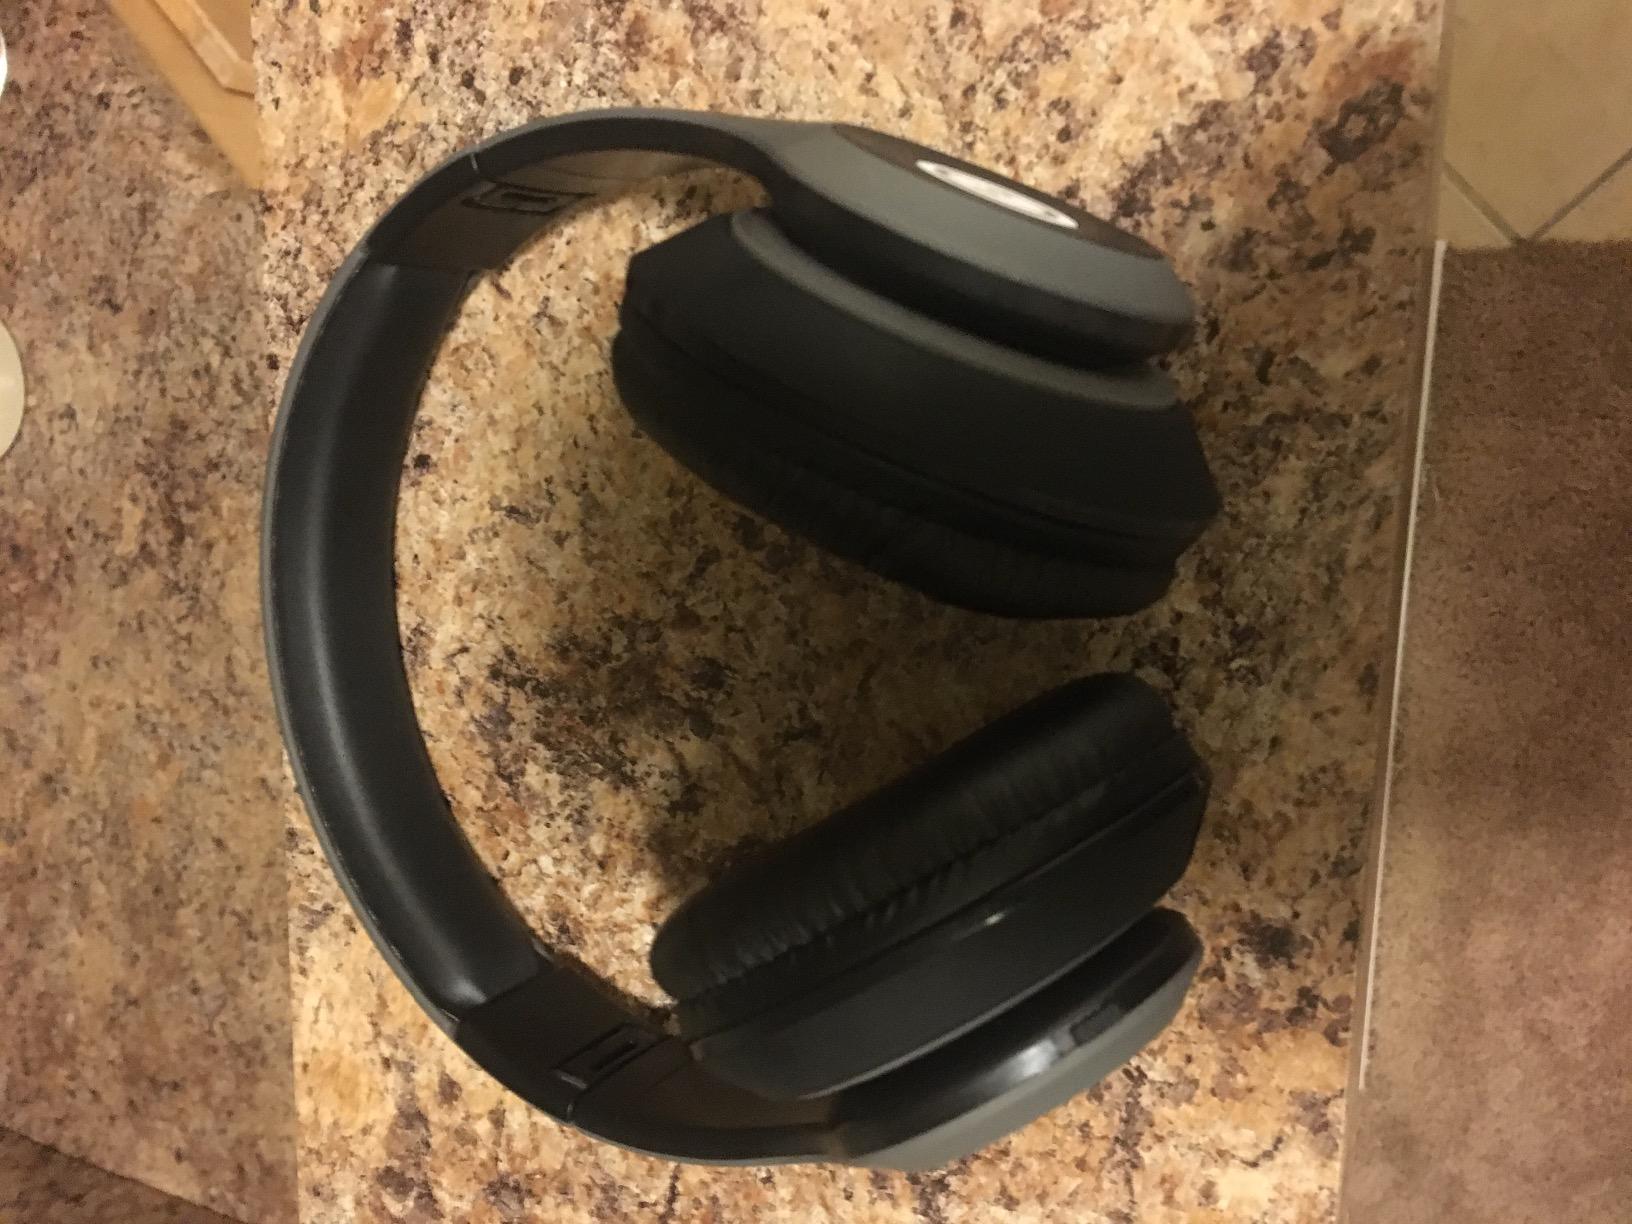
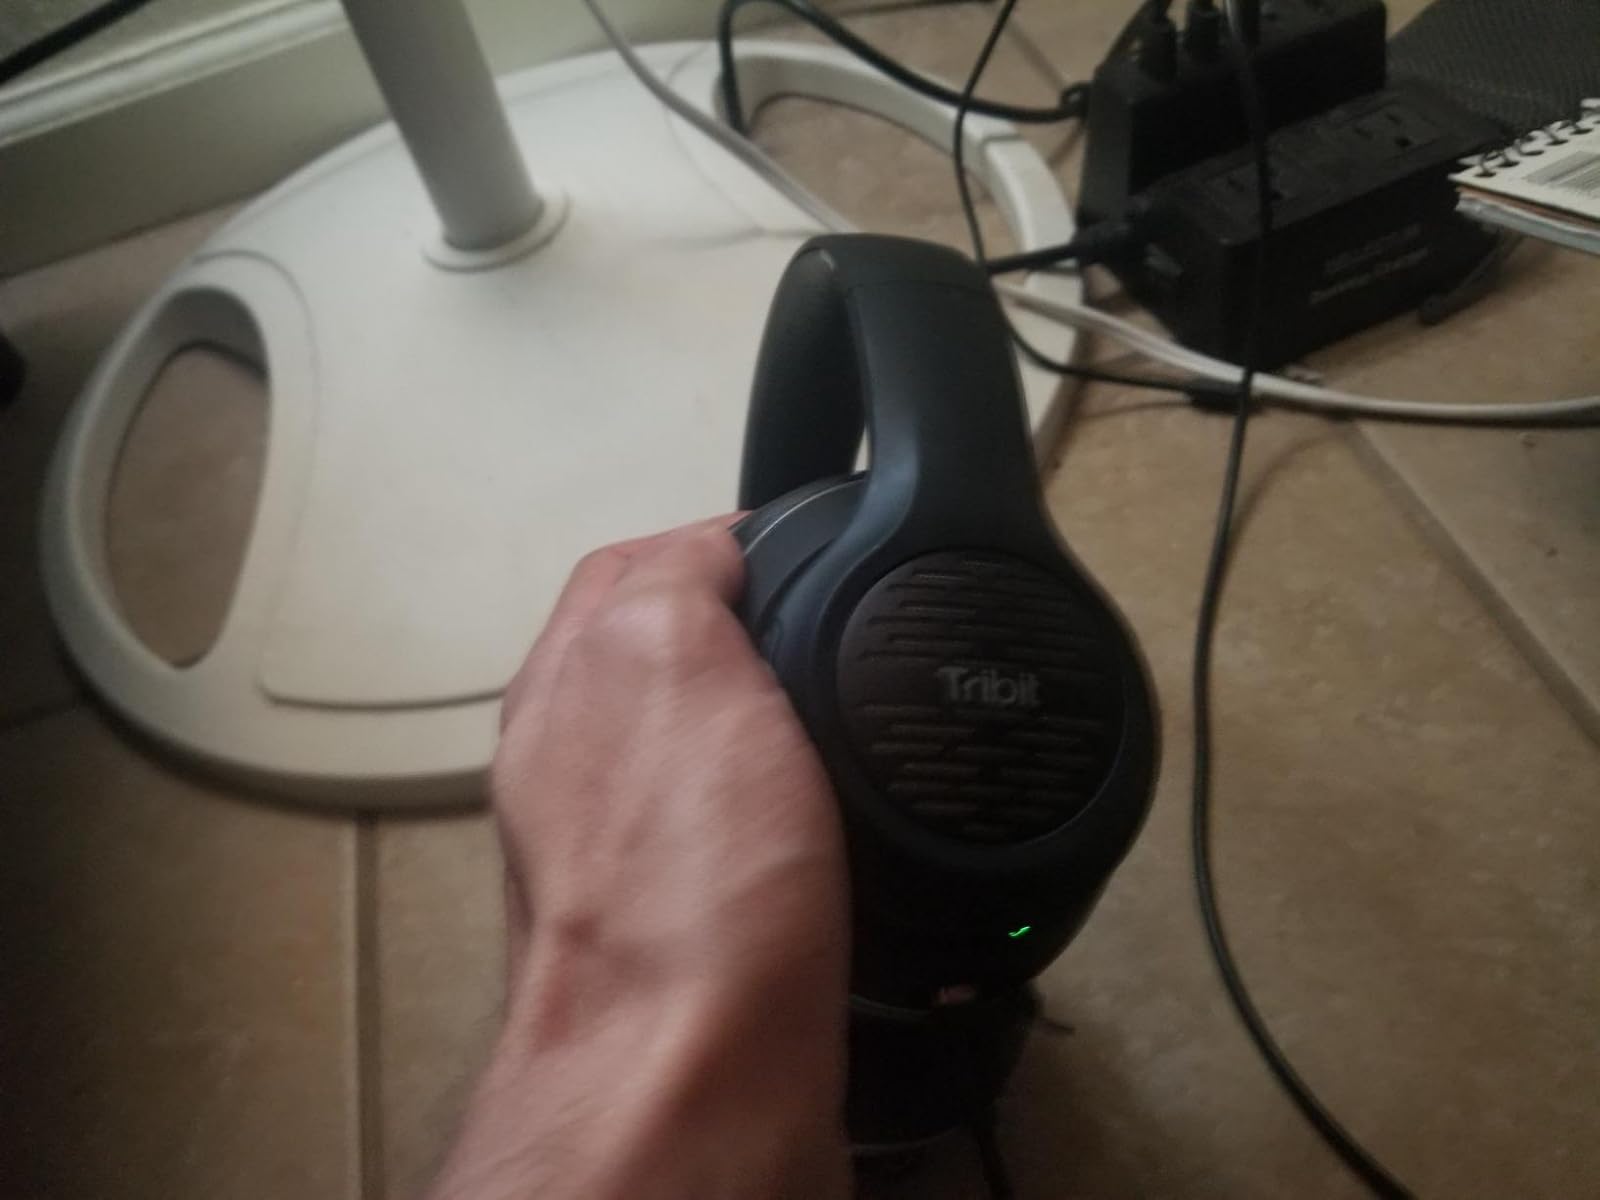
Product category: headphones
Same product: no